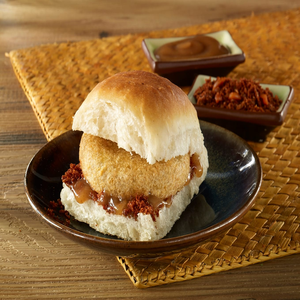
Dish: vadapav